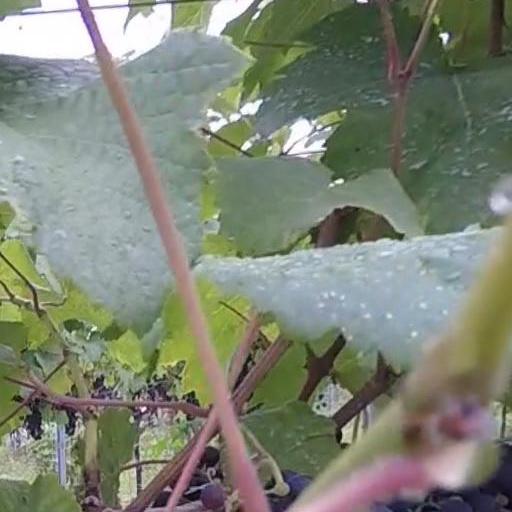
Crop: grape